Chimney Tops

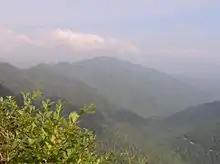
Sugarland Mountain, looking northwest from the summit of Chimney Tops in 2006.

A common route to closely see the peaks is the Chimney Tops Trail, which can be accessed about 6.9 miles southeast of the Sugarlands Visitor Center on Newfound Gap Road. Another route follows the Appalachian Trail west from Newfound Gap to the Road Prong Trail. The Road Prong Trail, following the stream at the base of the mountain, connects the Appalachian Trail with the Chimney Tops Trail. This route is twice as long as the route from the Chimney Tops parking lot.